Falmouth Commodores

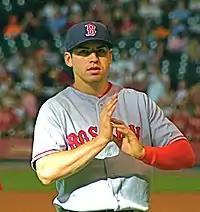
Jacoby Ellsbury played for the Commodores in 2004.

In 1980, the Commodores welcomed the new decade by returning to the league championship series. Led by manager Al Worthington, the 1980 team featured future major leaguers Sid Bream and Steve Lombardozzi. After disposing of Cotuit in the semi-finals, the Commodores met the first place Chatham Athletics in the best-of-five title series. Falmouth took the first two games, but dropped the next two, setting up the pivotal Game 5 in Chatham. In the finale, Falmouth took the lead early when Bruce Helser drove in Tom "Bat" Masterson in the second inning. The run was the only one the Commodores needed. Falmouth starter Mark Winters, a 6-foot-6 southpaw, took advantage of swirling Veteran's Field winds to keep Chatham hitters at bay, tossing a four-hit shutout en route to Falmouth's decisive 5–0 victory. The championship was Falmouth's sixth of the modern era, and 14th overall.